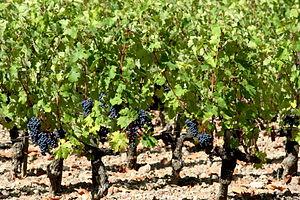
La géologie du vignoble de Bordeaux concerne l'étude et la description du sous-sol du vignoble de Bordeaux, un des aspects du terroir viticole avec le choix des cépages, des types de taille, de traitement de la vigne, de vendange, de vinification et d'élevage.
La Nouvelle-Aquitaine est une région administrative française, créée par la réforme territoriale de 2015 et effective au 1ᵉʳ janvier 2016, après les élections régionales de décembre 2015.